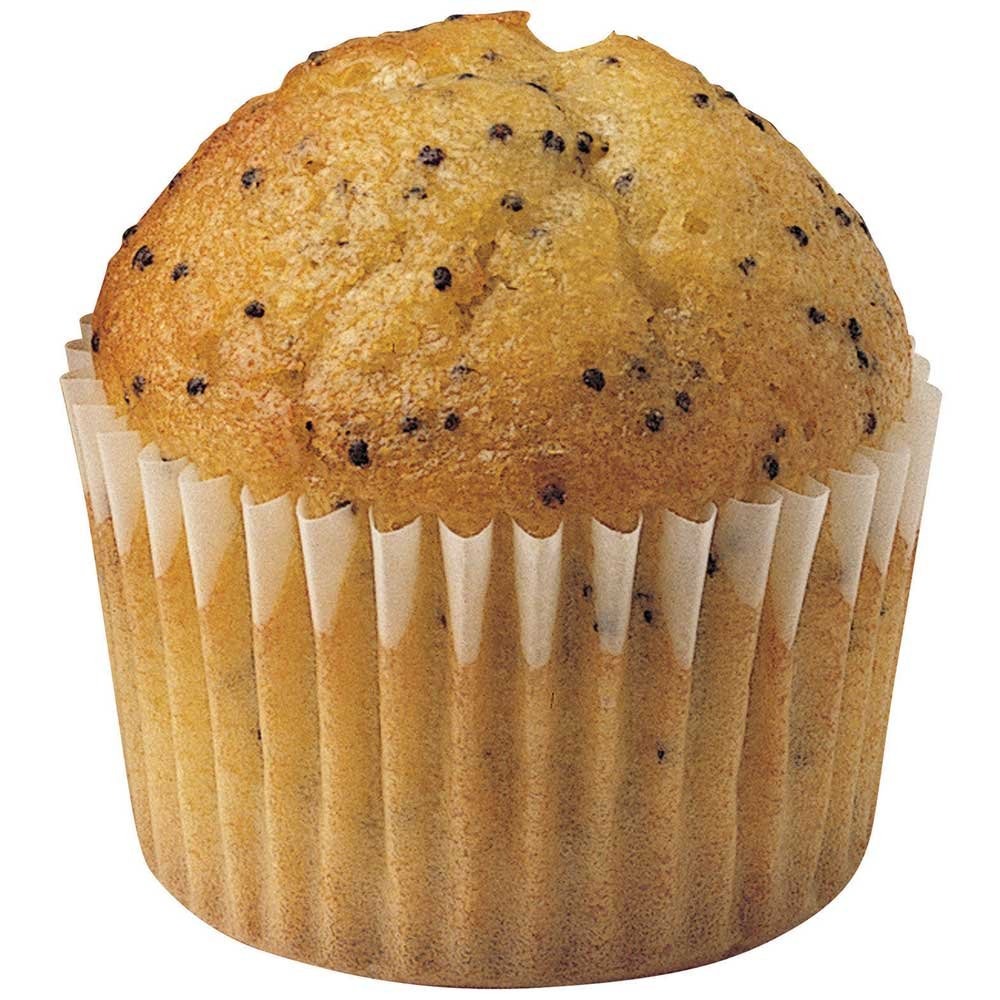
Item Name: Chef Pierre Mini Lemon Poppyseed Muffin, 0.9 Ounce -- 108 per case.
Bullet Point: Ships frozen, CANNOT be cancelled after being processed.
Product Description: Chef Pierre Mini Lemon Poppyseed Muffin, 0.9 Ounce -- 108 per case. Lemon puree and lemon oil make this muffin sweet as well as moist.
Value: 108.0
Unit: Count

Price: 95.25